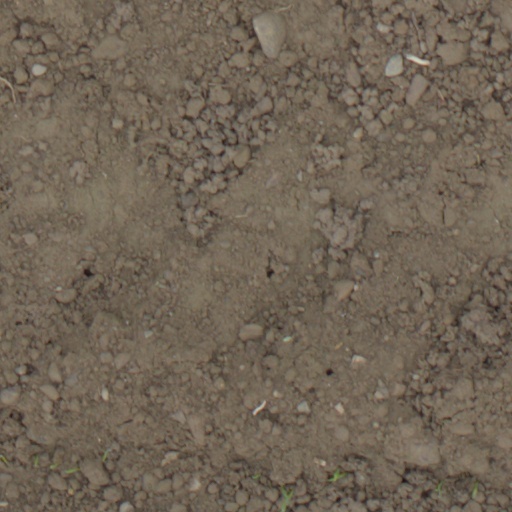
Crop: wheat